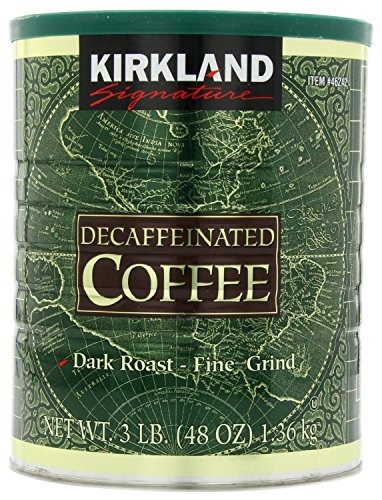
Item Name: Kirkland Signature 100% Colombian Dark Roast Decaffeinated Ground Coffee - 1.36kg
Bullet Point: Kirkland Signature 100% Colombian dark roast decaffeinated ground coffee - 1.36Kg
Value: 47.97
Unit: Ounce

Price: 33.29